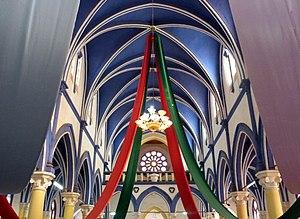
Cathédrale Notre-Dame de la Salette, Antsirabe, Madagascar (intérieur).